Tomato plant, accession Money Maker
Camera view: bottom (45 deg); turntable rotation: 300 degrees
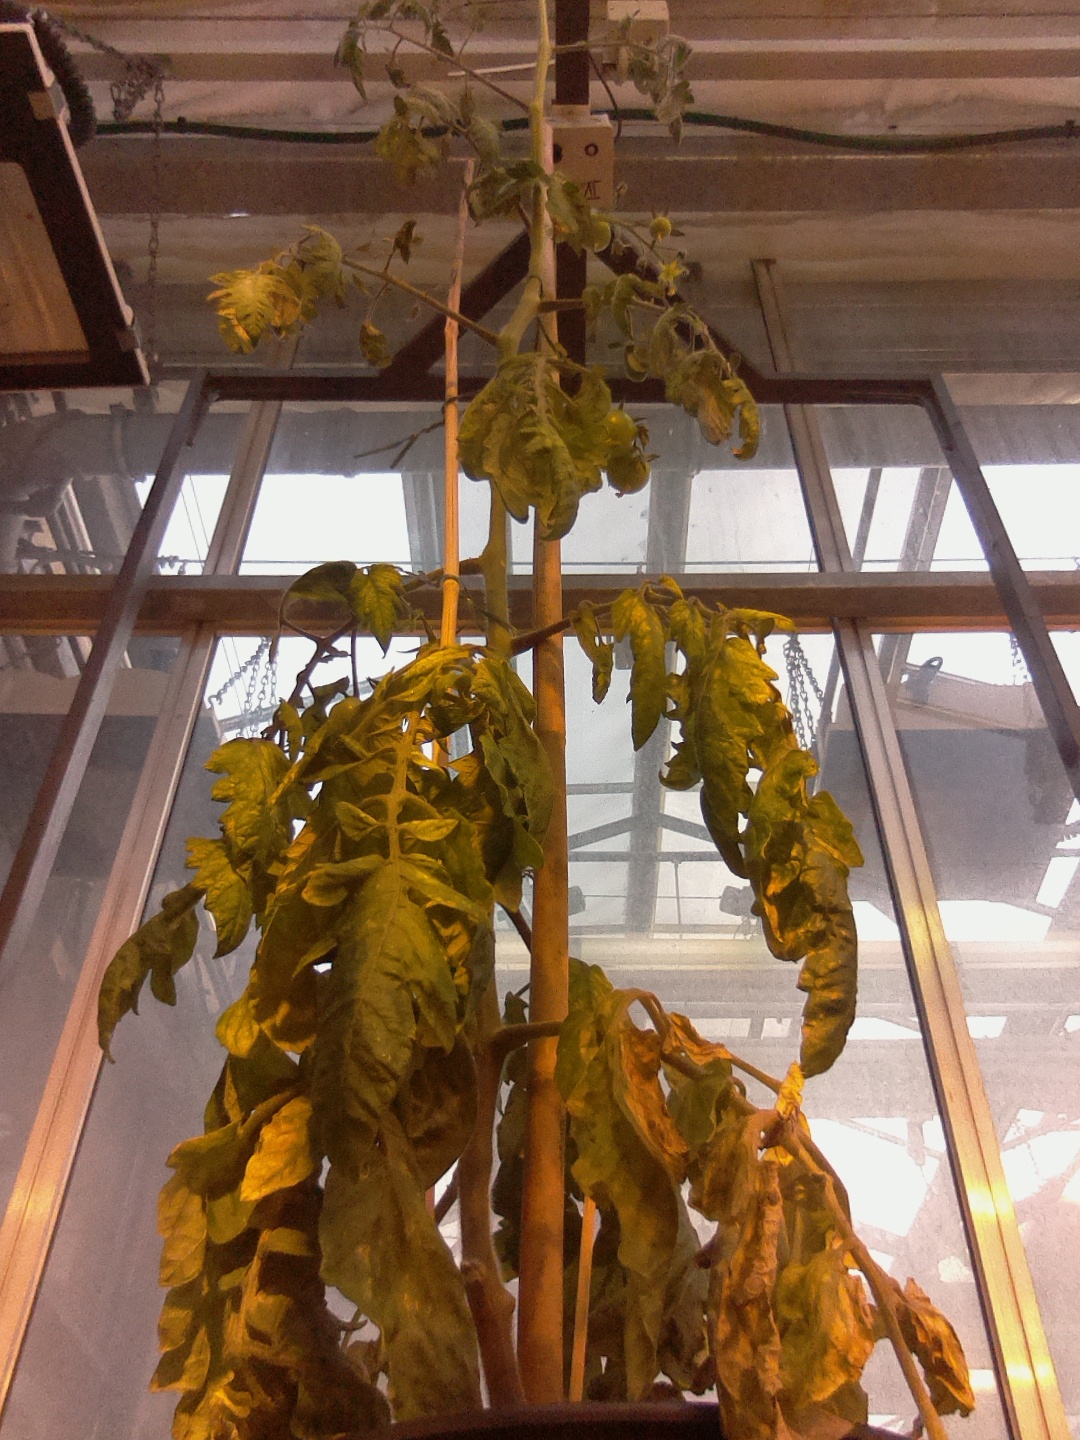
BBCH growth stage 76: 60%-70% of final fruit size